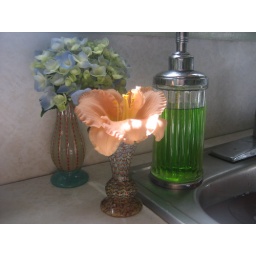
by the kitchen sink